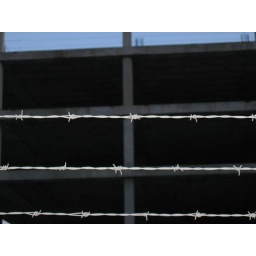
The fence surrounding the unfinished and abandoned Intel building in downtown Austin.